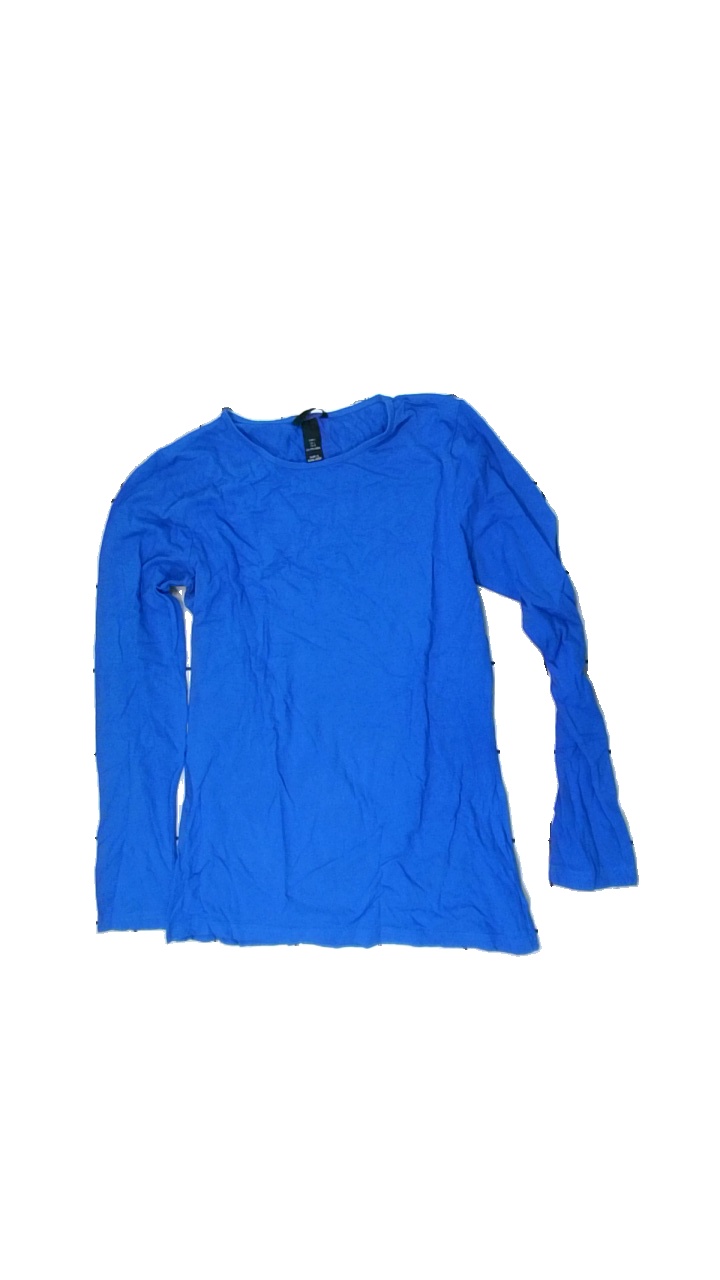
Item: Top (Ladies)
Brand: H&m
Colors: Blue
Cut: Regular, C-collar
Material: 100% cotton
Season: All
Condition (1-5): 3
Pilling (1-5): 3
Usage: Export
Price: <50